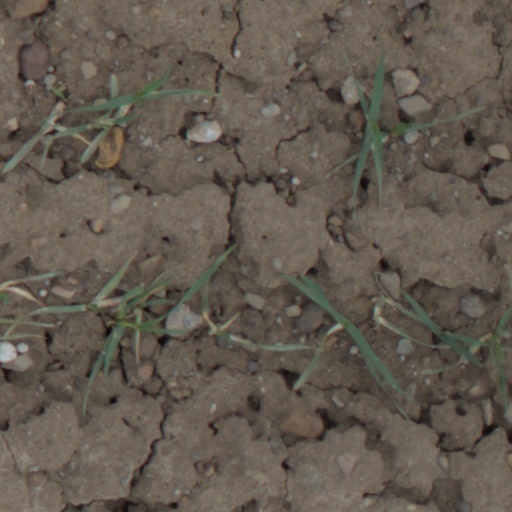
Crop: wheat